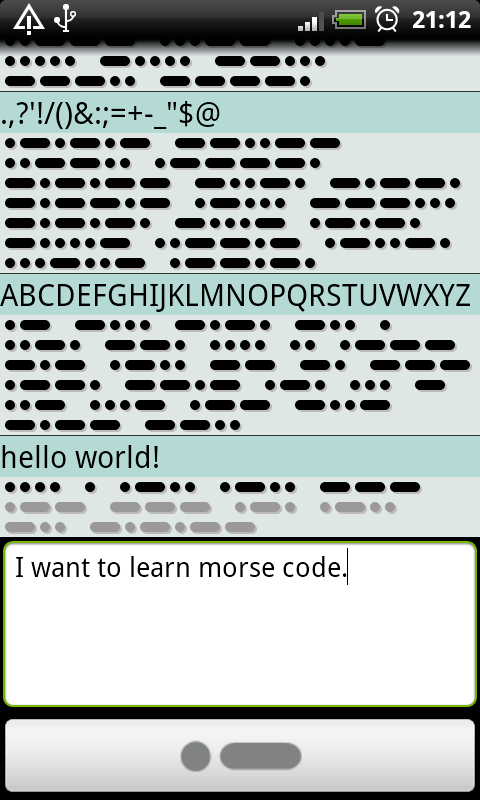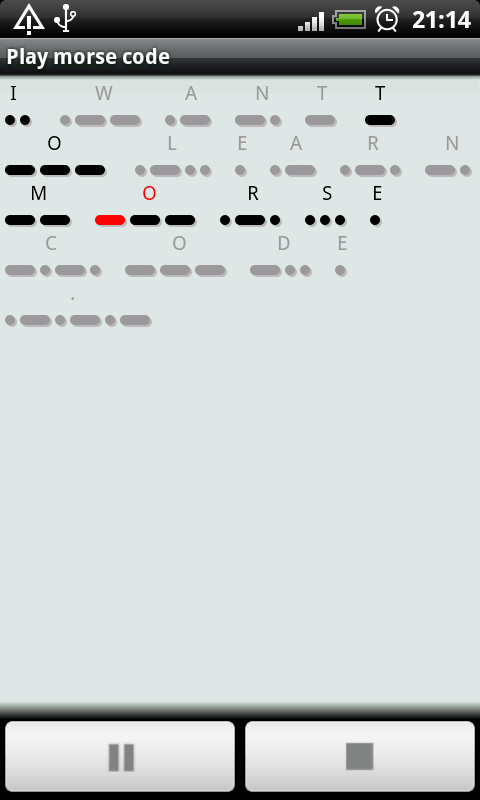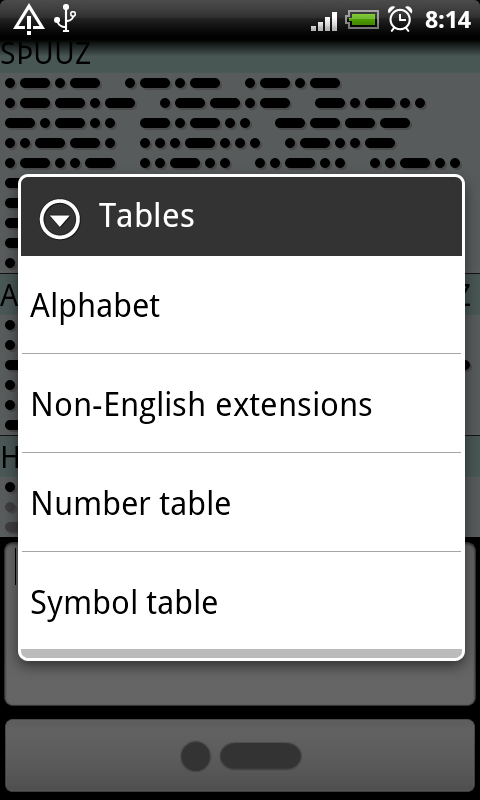
MorseCode Player
Category: Appstore for Android
MorseCode Player is a tool for morse code making, playing and practicing.It provides an easy way to learn morse code.Features:-Convert text to morse code.-Autosave the converted morse code.-Play morse code with audio.-Highlight the playing morse code.-Pause playing.-Change the play speed.-Practice input morse code.-Calculate input accuracy rate.-Export morse code audio to wav file.-Copy the text to clipboard.-Copy the morse code to clipboard.-Show alphabet, Non-English extensions, number table and symbol table.-Insert morse code abbreviations.-Delete the selected morse code.-Delete all the converted morse code.
Features: Convert text to morse code. | Autosave the converted morse code. | Play morse code with audio. | Highlight the playing morse code. | Practice input morse code. | Export morse code audio to wav file.